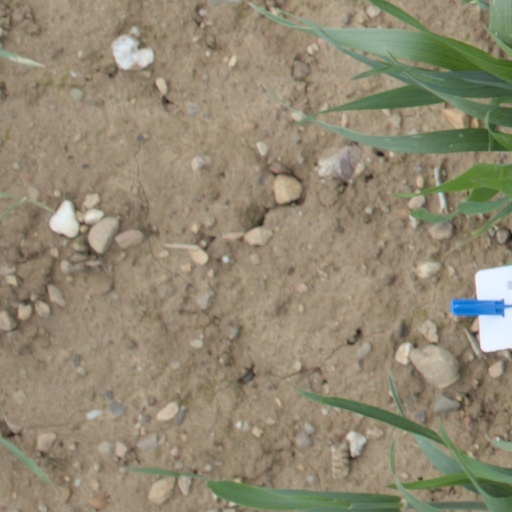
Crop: wheat